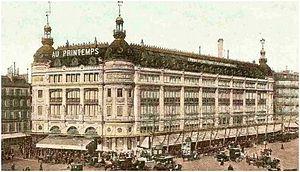
Photographie du magasin Printemps Haussmann dans les années 1900
Le Printemps Haussmann est un grand magasin détenu par le Groupe Printemps situé dans le 9ᵉ arrondissement de Paris et où sont distribuées les principales marques de mode, de beauté et de décoration de la maison. Elles sont réparties par thèmes dans les trois bâtiments du magasin. Les façades et toitures des anciens magasins sont inscrites au titre des monuments historiques par arrêté du 15 janvier 1975.
Au Bonheur des Dames est un roman d’Émile Zola publié en 1883, prépublié dès décembre 1882 dans Gil Blas, onzième volume de la suite romanesque Les Rougon-Macquart. À travers une histoire sentimentale, le roman entraîne le lecteur dans le monde des grands magasins, l’une des innovations du Second Empire.